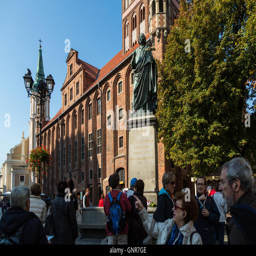
a city , tourists in front